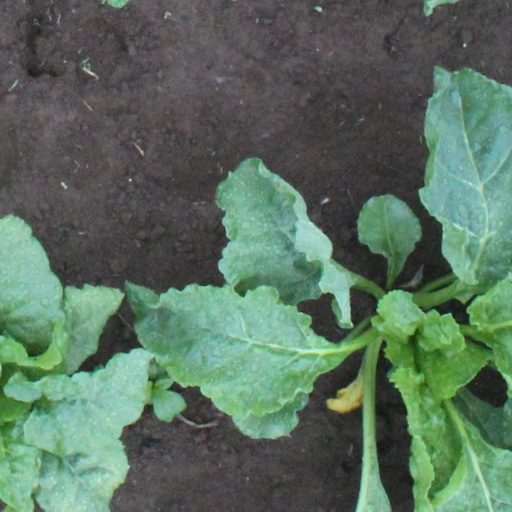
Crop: sugar beet